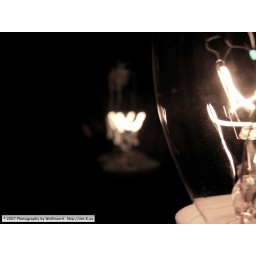
a Christmas candle reflecting in the window of my in-laws house.